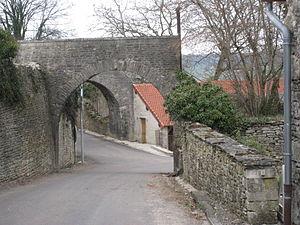
Rue du village surplombée par les ponts qui permettent de traverser la route depuis le château.
Chalancey est une commune française située dans le département de la Haute-Marne, en région Grand Est.